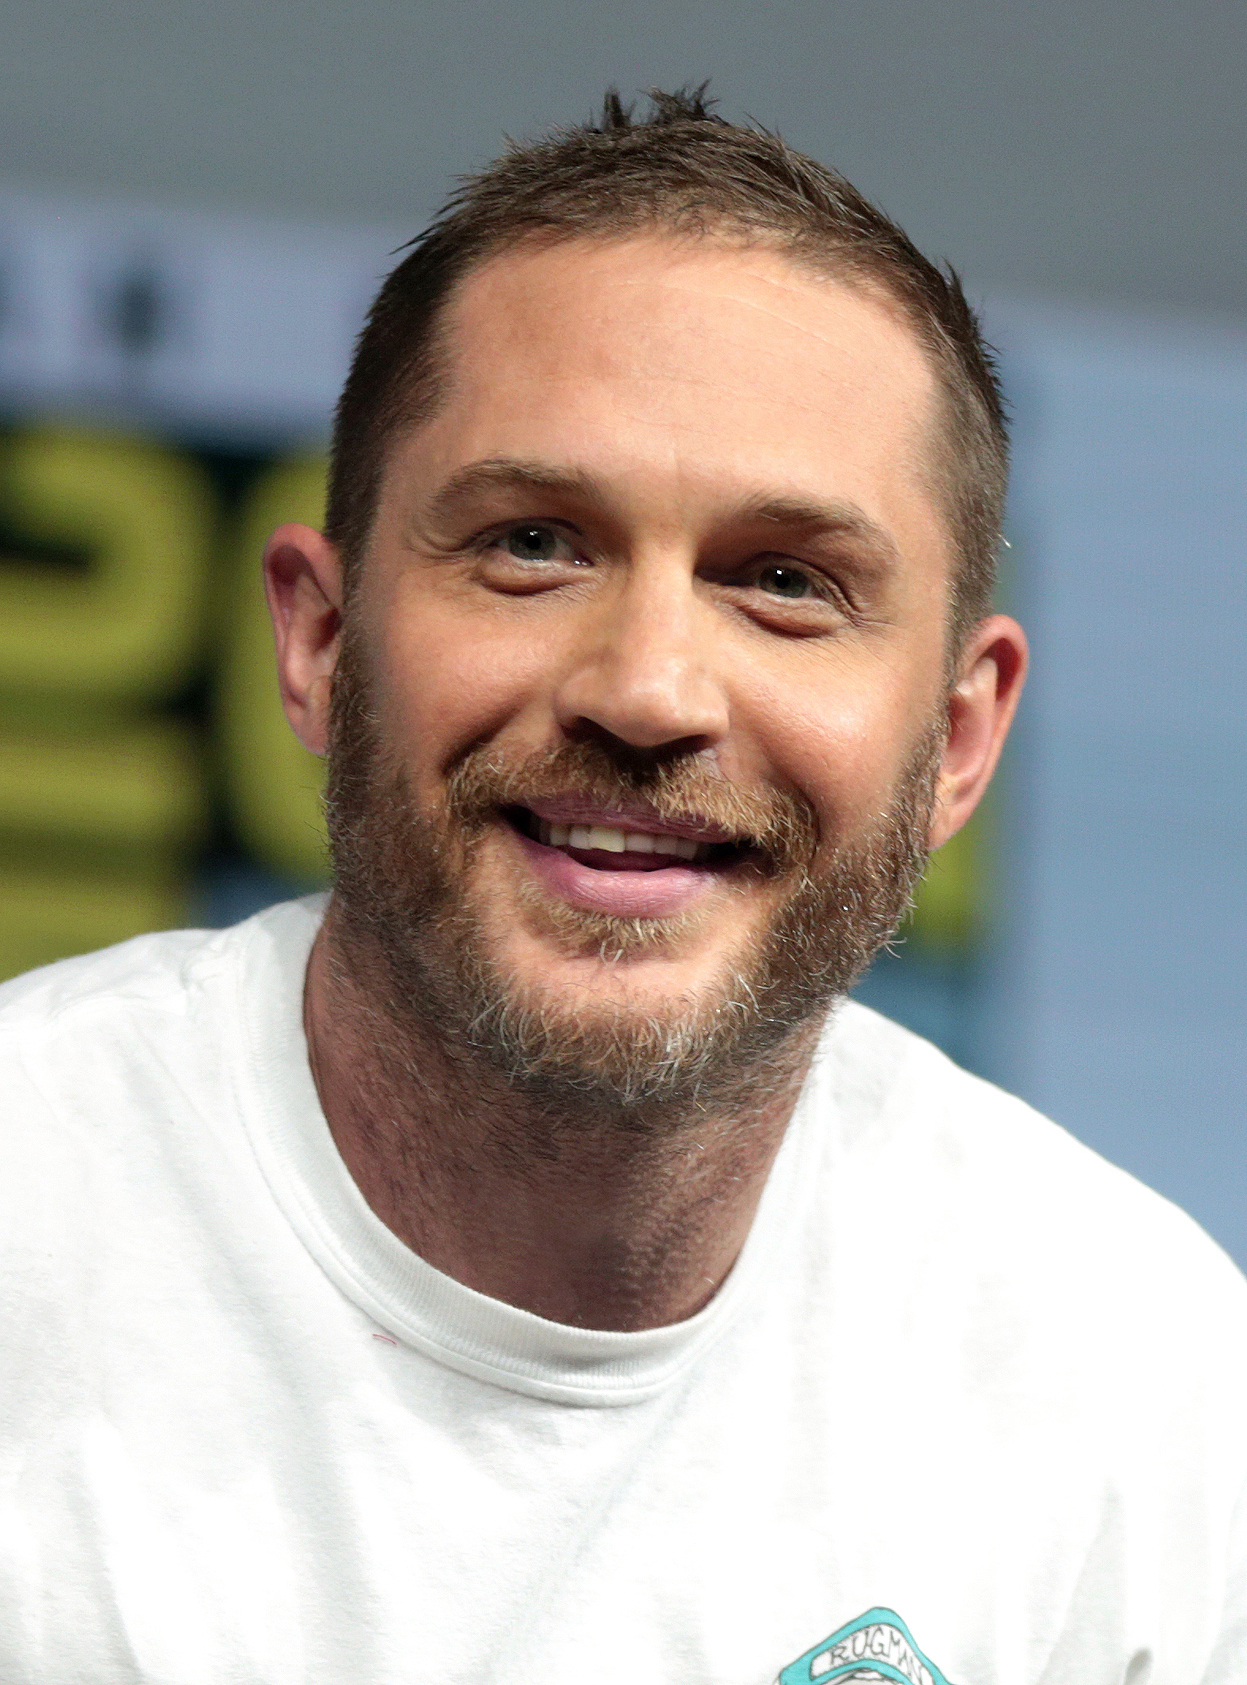
ทอม ฮาร์ดี

| name = ทอม ฮาร์ดี
| image = Tom Hardy by Gage Skidmore.jpg
| caption = ฮาร์ดีที่งานแซนดีเอโก คอมมิก-คอน ค.ศ. 2018
| birth_name = เอ็ดเวิร์ด ทอมัส ฮาร์ดี
| birth_place = ลอนดอน ประเทศอังกฤษ
| yearsactive = ค.ศ. 1998–ปัจจุบัน
| spouse = ubl
 |
 |

| children = 3 คน
| relatives = ชิปส์ ฮาร์ดี (บิดา)
| signature = Tom Hardy signature.svg
เอ็ดเวิร์ด ทอมัส ฮาร์ดี (; เกิด15 กันยายน ค.ศ. 1977) นักแสดง , โปรดิวเซอร์และนักเขียนบทชาวอังกฤษ หลังเรียนจบการแสดงจาก Drama Centre London โดยเขาเปิดตัวผลงานแรก จากฝีมือผู้กำกับ ริดลีย์ สกอต เรื่อง "Black Hawk Down (film)|Black Hawk Down" (2001), และเป็นตัวรองใน "Star Trek: Nemesis" (2002), "RocknRolla" (2008) และเป็นตัวหลักใน "Bronson (film)|Bronson" (2008), "Warrior (2011 film)|Warrior" (2011), "Tinker Tailor Soldier Spy (film)|Tinker Tailor Soldier Spy" (2011), "Lawless (film)|Lawless" (2012), "Locke (film)|Locke" (2013) ในปี 2015 เขาได้เล่นเป็นแม็ด แม็กซ์ ร็อคคาแทนสกี้ ในแมด แม็กซ์: ถนนโลกันตร์ และเล่นเป็นฝาแฝดตระกูลเครย์ ใน อาชญากรแฝด แสบมหาประลัย เขาได้รับการเสนอชื่อ สำหรับรางวัลออสการ์ สาขานักแสดงสมทบชายยอดเยี่ยม จากการแสดงของเขาใน เดอะ เรเวแนนท์ ต้องรอด เขาปรากฎตัวในหนังของ คริสโตเฟอร์ โนแลน ถึง 3 เรื่อง จิตพิฆาตโลก (2010) และ แบทแมน อัศวินรัตติกาลผงาด (2012) รับบทเป็นเบน และ ดันเคิร์ก (ภาพยนตร์ พ.ศ. 2560) (2017) ในปี 2018 ทอมได้เล่นตัวละครหลัก รับบทเป็นเวน่อม และภาคต่อในปี 2021 เวน่อม ศึกอสูรแดงเดือด
หมวดหมู่:นักแสดงอังกฤษ
หมวดหมู่:บุคคลจากแฮมเมอร์สมิท